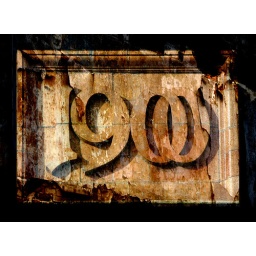
Overlay of demolished wall on date carving, building in leeds.